Radley

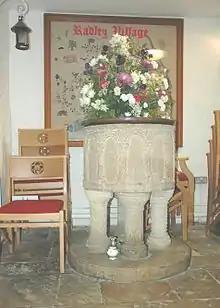
St James the Great parish church: Norman font carved with blind arcading and resting on four colonettes

South of the village are current and former gravel pits. The disused pits have flooded, forming a number of lakes. In 1985 the Central Electricity Generating Board began filling some of these lakes with waste ash from Didcot Power Station. In June 2005 Npower applied for permission to fill in two more lakes. Npower soon withdrew Bullfield Lake from its proposal, but continued with its proposal for the larger Thrupp Lake. Local opposition formed into a protest campaign called Save Radley Lakes. In December 2008 Npower finally announced that it ""no longer needed"" Thrupp Lake and withdrew its application.